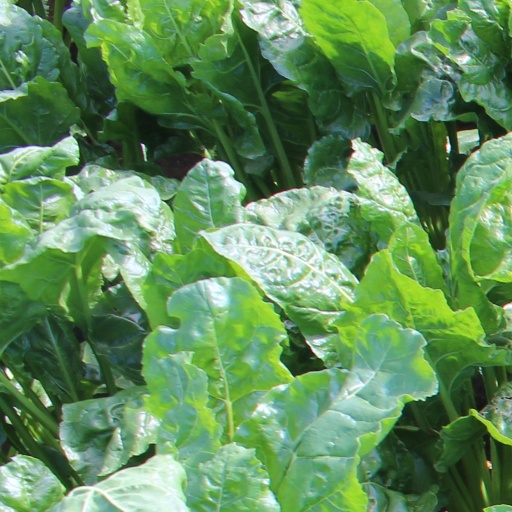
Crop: sugar beet